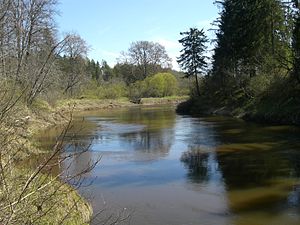
Abava
Abava nær Mara grotterne i Letland
Abava er en flod i det vestlige Letland i landskabet Kurland, den største biflod til Venta fra højre. Abava har sin kilde i Lestenes-Ēnavas Mose i Østkurlands højland 54 moh., og har en længde på 134 kilometer, med et samlet afvandingsareal på cirka 2.042 km². Største bifloder til Abava er Viesata, Imula og Amula. I det øverste af flodens løb er den rettet ud, og løber i nordlig retning. Ved Kandava drejer den mod vest og snor sig kraftigt helt frem til udløbet i Venta. Abavas samlede fald er på 51,8 meter. Floden har flere dolomit-strømfald med strømme på op til to meter i sekundet. Nedenfor Sabile ligger Abava vandfald, et ét meter højt vandfald.